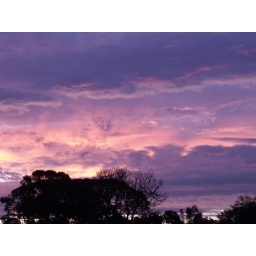
complex cloud patterns in pink light